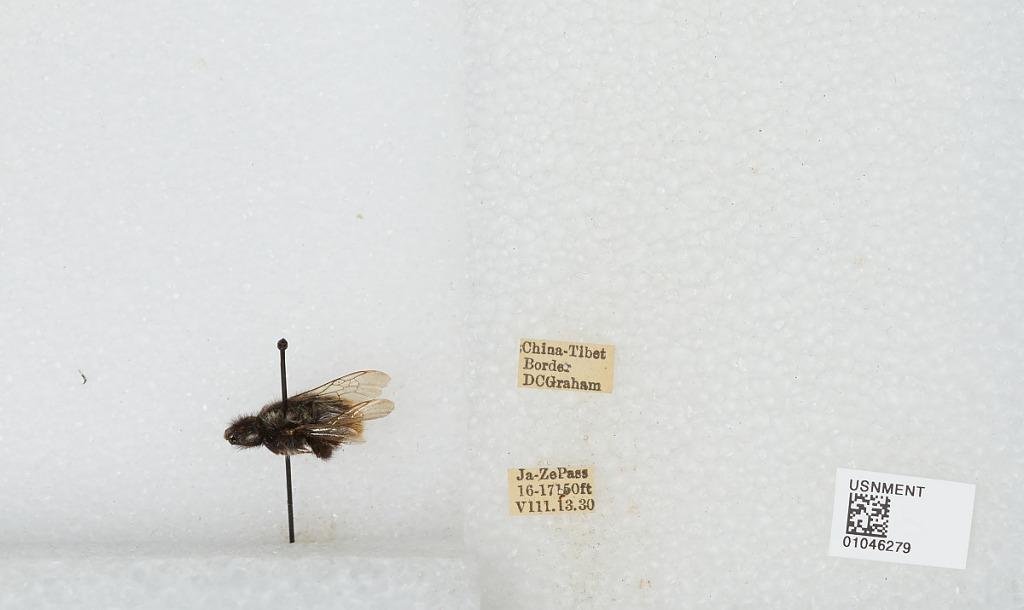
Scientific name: Bombus sp.
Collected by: D. Graham
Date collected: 1930-8-13
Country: China
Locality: Ja-Ze Pass, China-Tibet border